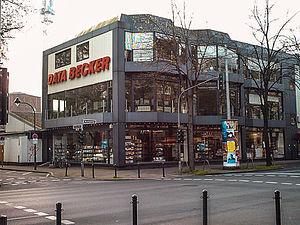
Data Becker est une maison d'édition allemande créée en 1981 par Achim Becker et Harald Becker, les enfants du célèbre concessionnaire automobile Helmut Becker. Cet éditeur est spécialisée dans l'informatique, et son siège se trouve à Düsseldorf.